Struggle for Constantinople (1204–1261)

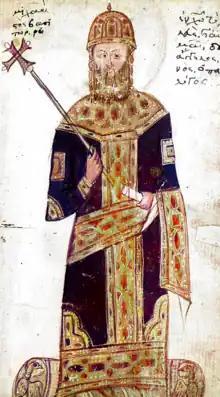
Michael VIII Palaiologos, the first Byzantine emperor to hold Constantinople since 1204

In late 1251, Theodore Komnenos Doukas launched his last attempt at restoring his empire, conducting a joint campaign against the Nicene holdings in the Balkans with his nephew, Michael II of Epirus. Together, they captured Prilep and marched on Thessalonica. By the end of 1252, they had been defeated and the Vatatzes occupied Kastoria. With the war lost, Michael agreed to accept Nicene suzerainty again, give his son Nikephoros as a hostage, and to cede Prilep, Kastoria, Ohrid, Vodena, as well as the hinterland of Dyrrachium to Vatatzes. Theodore was taken to Nicaea as a prisoner and later died in captivity. The war of 1251–1252 was the final step in the Komnenoi Doukai's reduction into being a minor power. Although Manuel of Trebizond had managed to retake Sinope from the Seljuks in 1254, Trebizond likewise remained a minor power, leaving Nicaea as the foremost Byzantine state.